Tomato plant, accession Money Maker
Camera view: vertical (180 deg); turntable rotation: 0 degrees
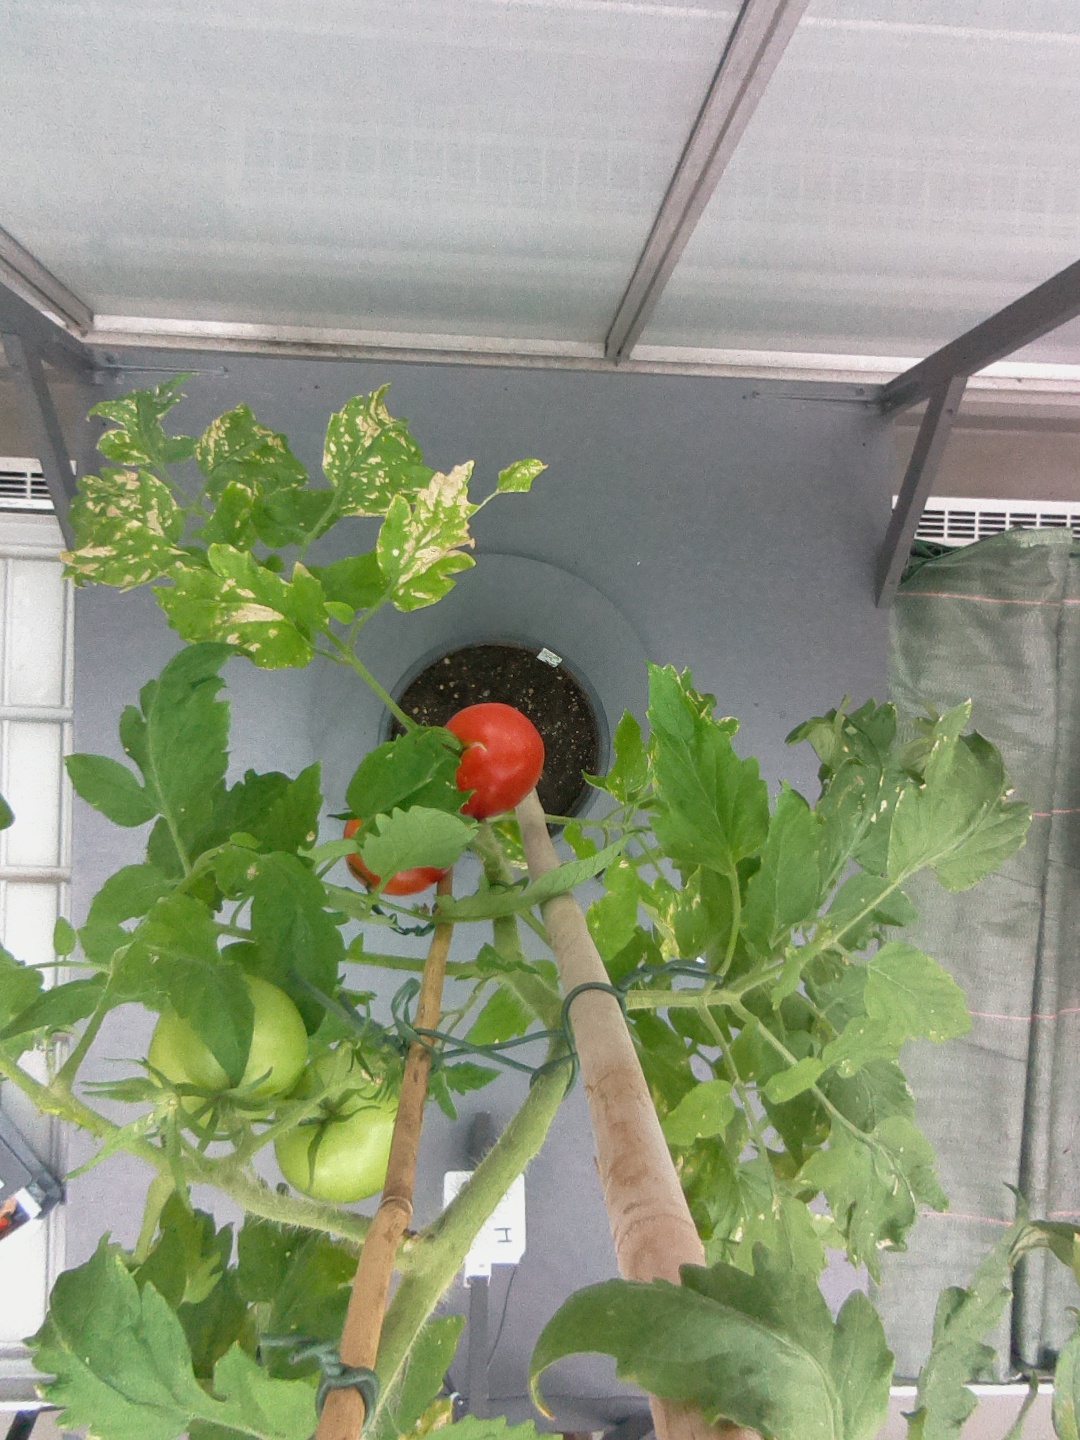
BBCH growth stage 85: 50%-60% of fruits show typical fully ripe color